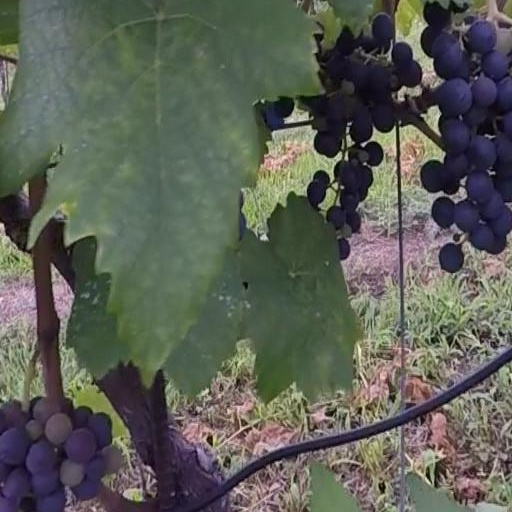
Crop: grape